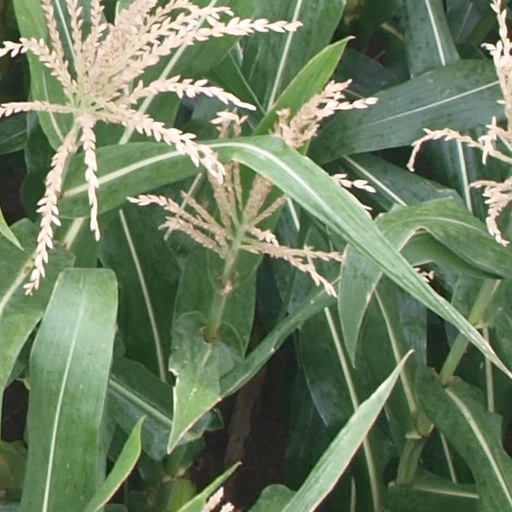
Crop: maize; corn